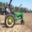
Label: tractor